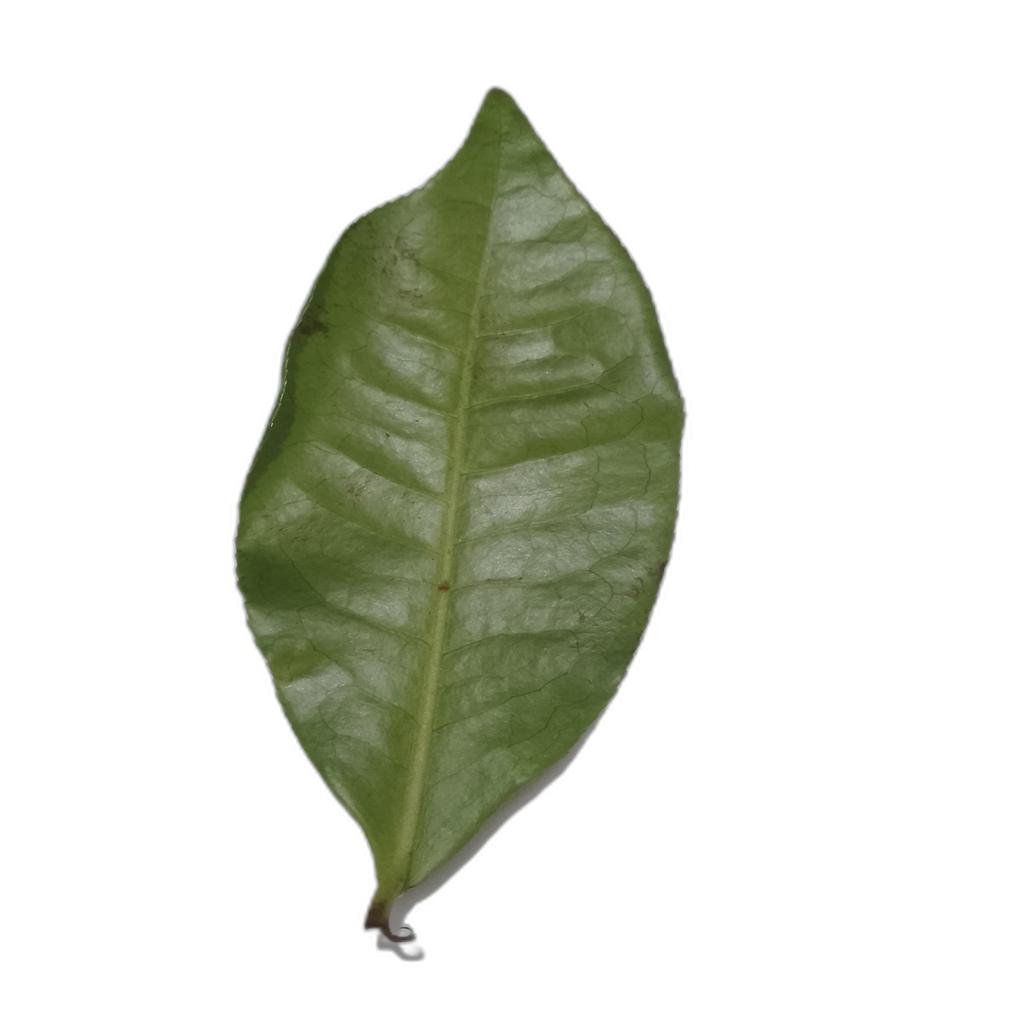
Label: Healthy